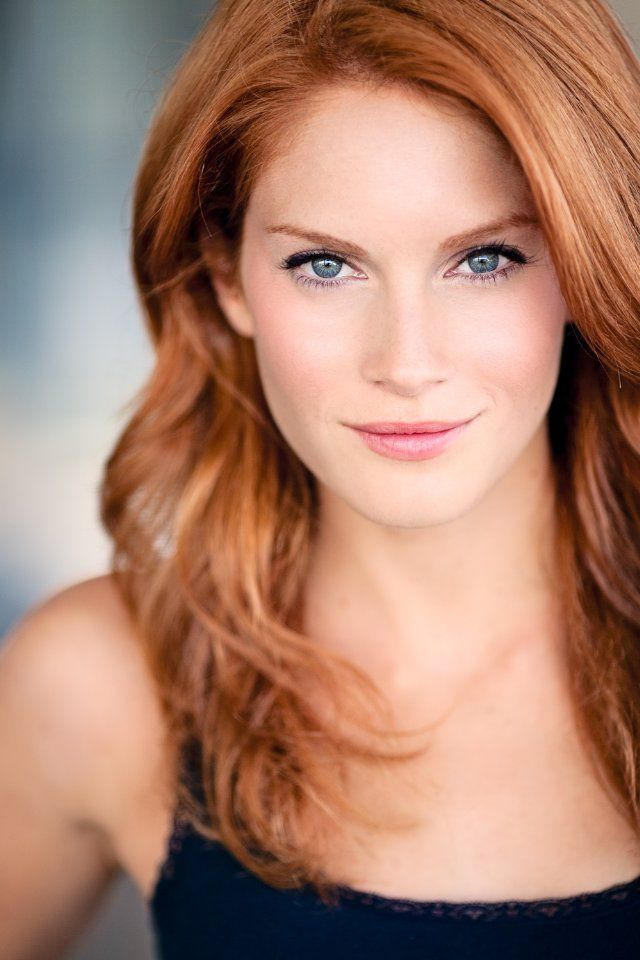
Label: Colored